Catharine Parr Traill

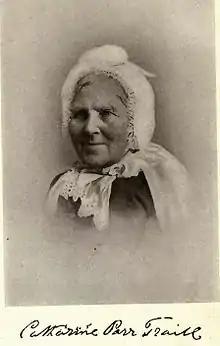
Mrs Catharine Parr Traill by William James Topley

Catharine Parr Strickland was born in the district of Rotherhithe in Southwark (then in Surrey, today part of Greater London) in 1802, fifth child out of eight, of Thomas Strickland and Elizabeth Homer. Catharine had four older sisters - Elizabeth, Agnes, Sarah and Jane Margaret - and a younger sister, Susanna, as well as two younger brothers, Samuel and Thomas.